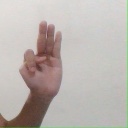
अक्षर: भ